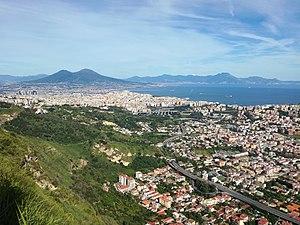
L'Ermitage de Camaldoli est un monastère situé au nord de Naples, en Campanie.
Naples est une ville d'Italie, chef-lieu de la région de Campanie. Elle est la troisième ville d'Italie par sa population et la dix-huitième de l'Union européenne ainsi que respectivement la deuxième et la neuvième en incluant sa banlieue. C'est aussi la deuxième plus grande cité méditerranéenne en Europe, après Barcelone.